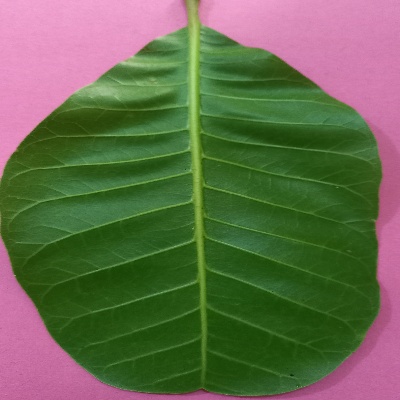
Crop: Cashew
Condition: healthy